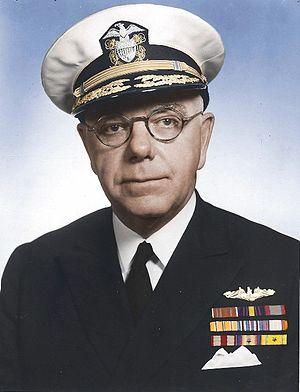
Arthur Schuyler Carpender est un amiral américain qui a commandé les forces navales alliées dans la Zone du Pacifique Sud-Ouest pendant la guerre du Pacifique.